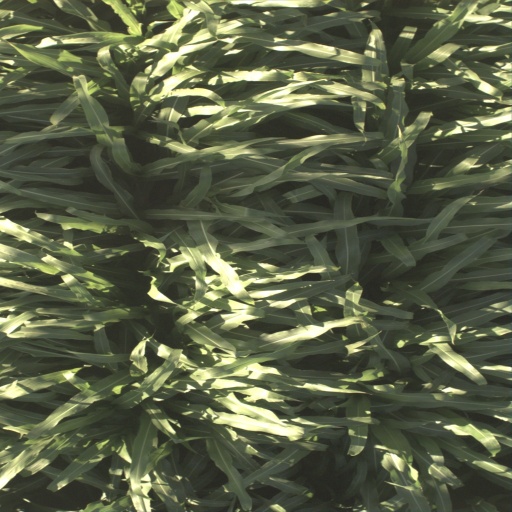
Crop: sorghum